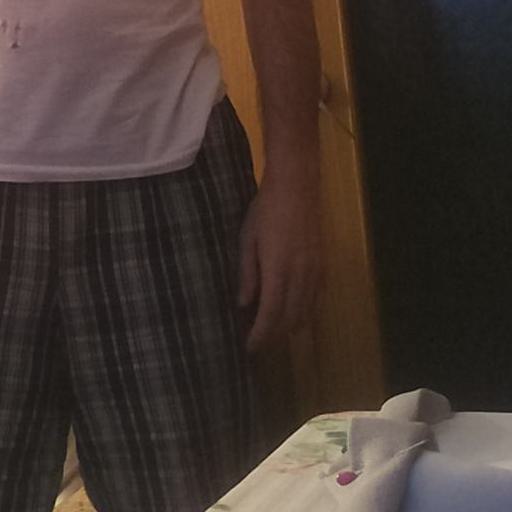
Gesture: no_gesture